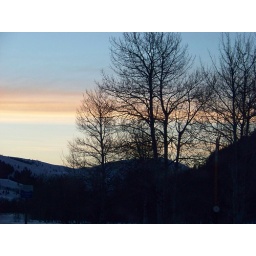
Winter trees in early morning sky